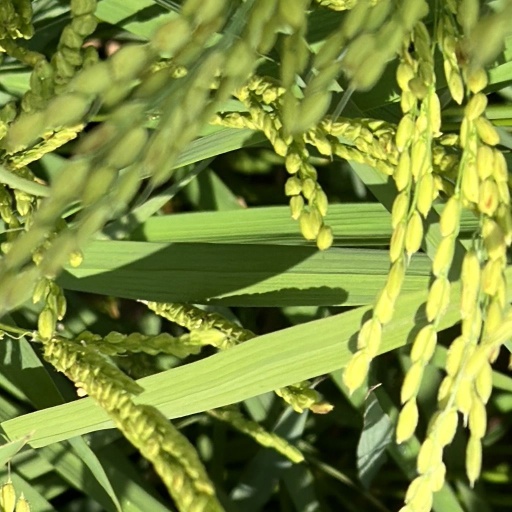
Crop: rice